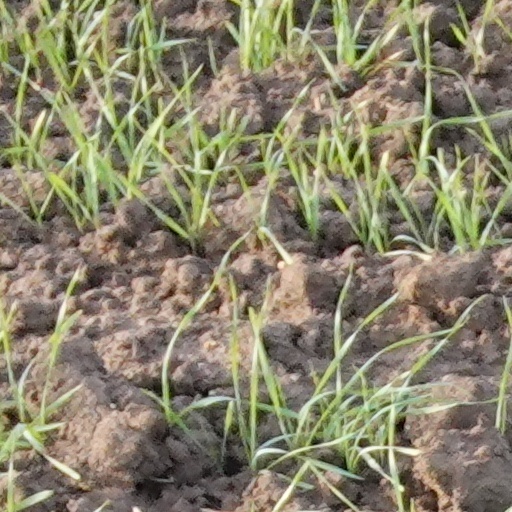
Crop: wheat